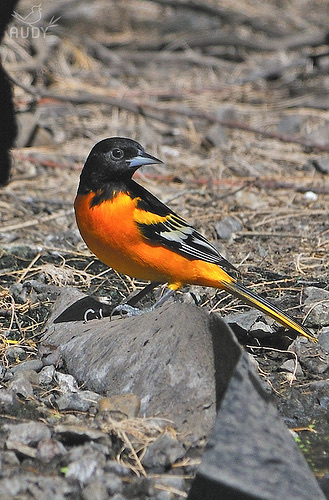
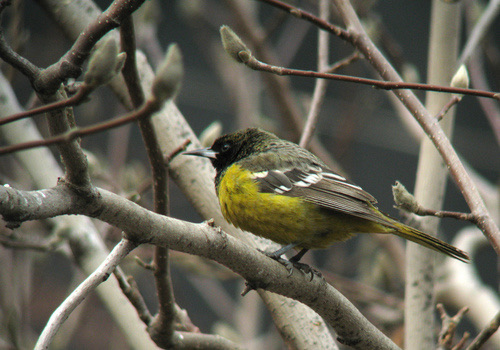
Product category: misc
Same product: yes